Housing at the Massachusetts Institute of Technology

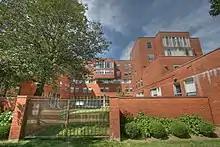
New House, as seen from Memorial Drive

MacGregor House, located at 450 Memorial Drive, was designed by Pietro Belluschi, built in 1970, and named for Frank S. MacGregor (SB 1907, Physics). It consists of a 16-story high-rise tower, connected to a four-story low-rise surrounding a paved courtyard. Both parts consist of suites grouped into "entries" of three to four floors each. The entries are named by letter: A, B, C, D, and E entries are located in the tower and F, G, H, and J entries are located in the low-rise. There is no I-entry, because "i" is imaginary. The ground floor consists mostly of dormitory-wide common areas.